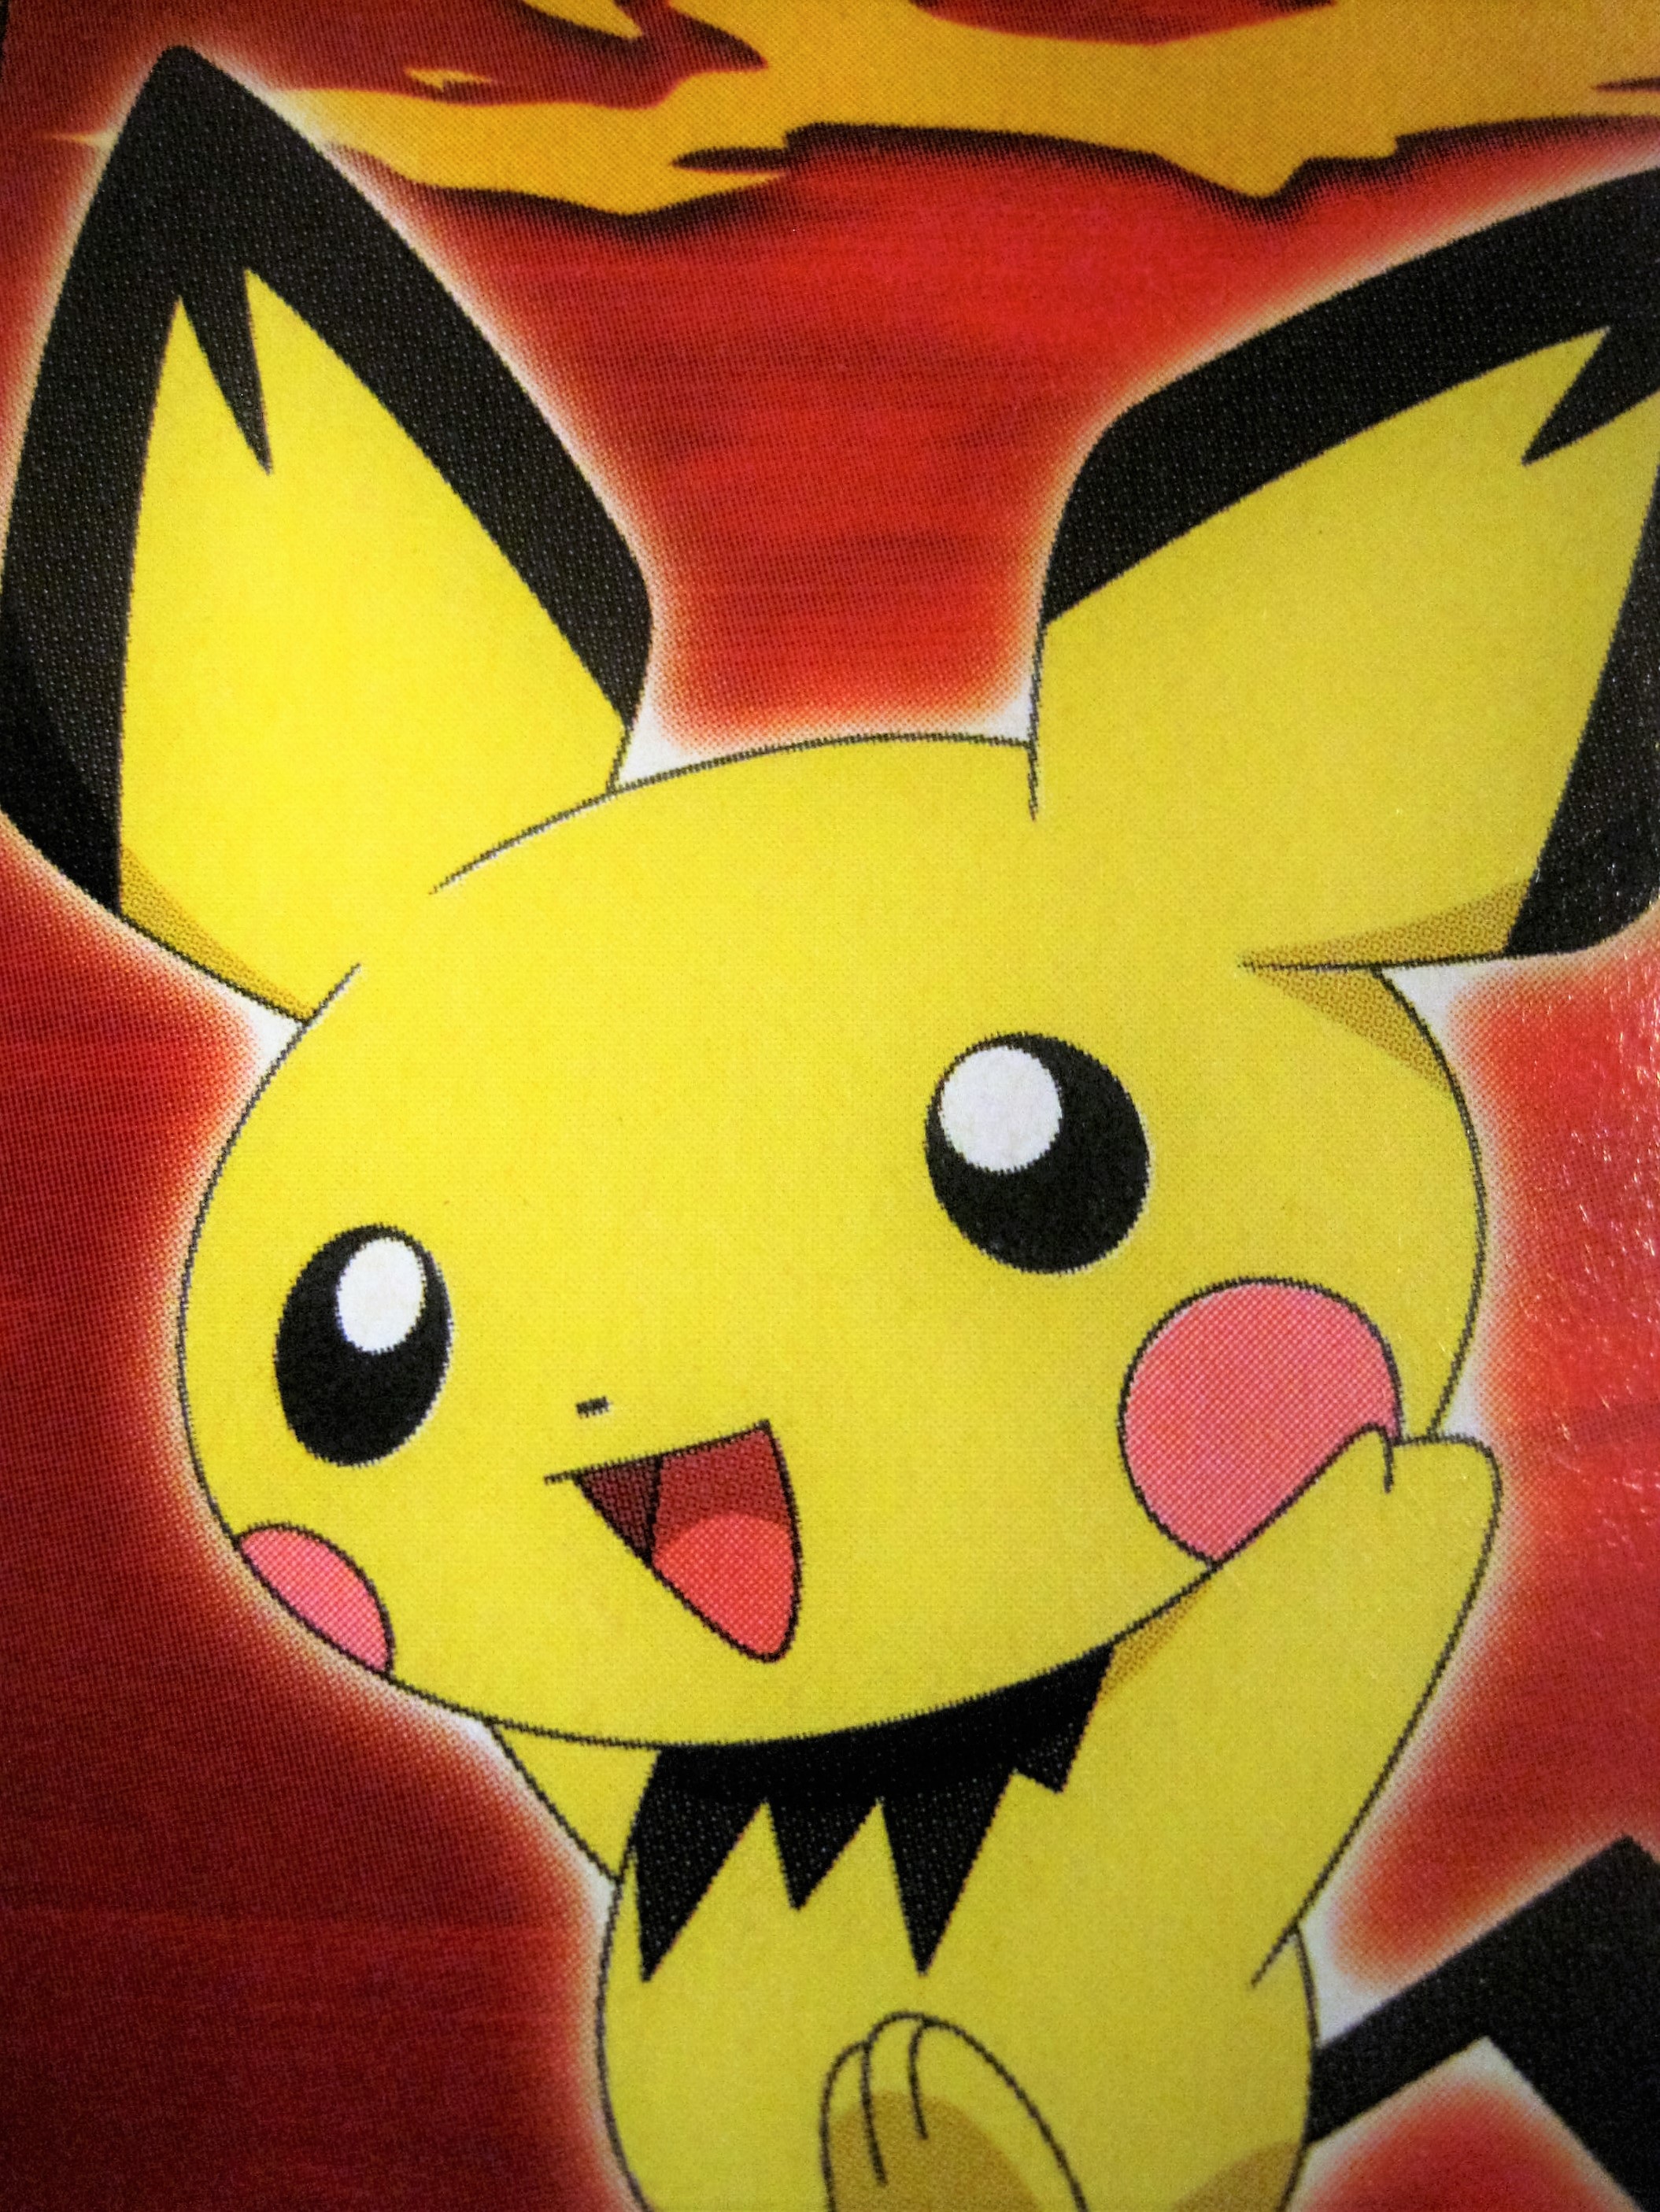
color, yellow, art, figure, drawing, illustration, japanese, pokemon go, pokemon, anime, cartoon, modern art, fictitious, pikachu, fictional engineering, pikachu teilansicht